Visayans

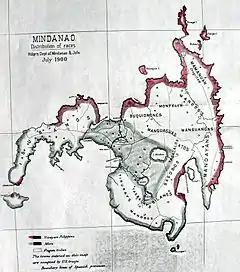
A Map of Mindanao c. 1900, made by the US Army in the Philippines, showing the different ethnic groups of Mindanao, and their respective Ancestral Domains. Most of the northern and eastern, as well as some southern coastal regions have been settled by Visayans and majority of which was during Spanish colonial era; Islamized groups (Moros) dominate the western and some southern coasts; and the Lumad dwell in the interior highlands.

In "Sucesos de las Islas Filipinas" (1609) by Antonio de Morga, he specifies that the name ""Biçaya"" is synonymous with "Pintados".